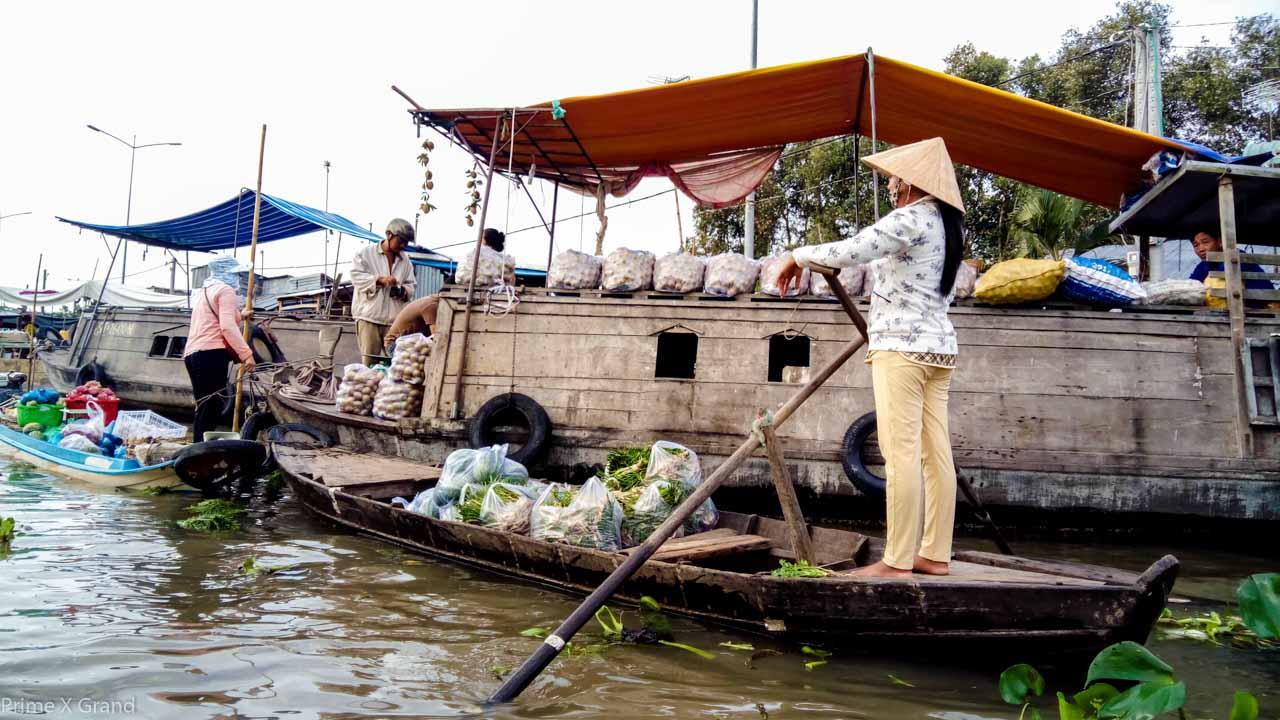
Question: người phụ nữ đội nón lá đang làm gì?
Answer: đang để tay vào mái chèo